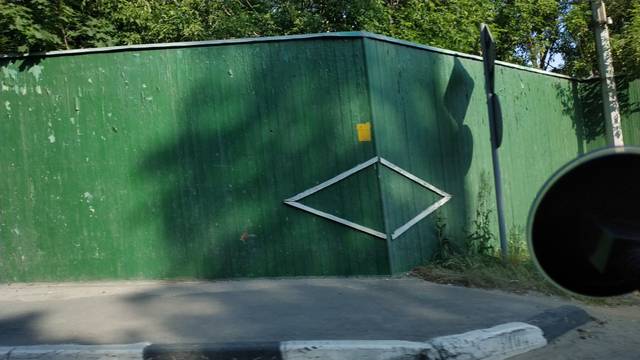
Region: Russia
Coordinates: 55.581, 38.195